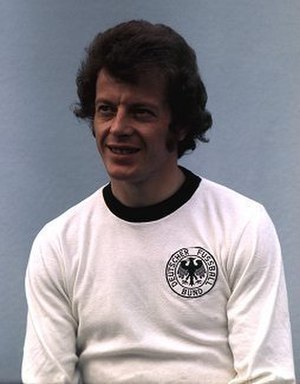
Herbert Wimmer
Herbert Wimmer er en tidligere tysk fodboldspiller, der som midtbanespiller på det vesttyske landshold var med til at vinde guld ved både EM i 1972 og VM i 1974. Han deltog desuden ved EM i 1976 hvor tyskerne vandt sølv.